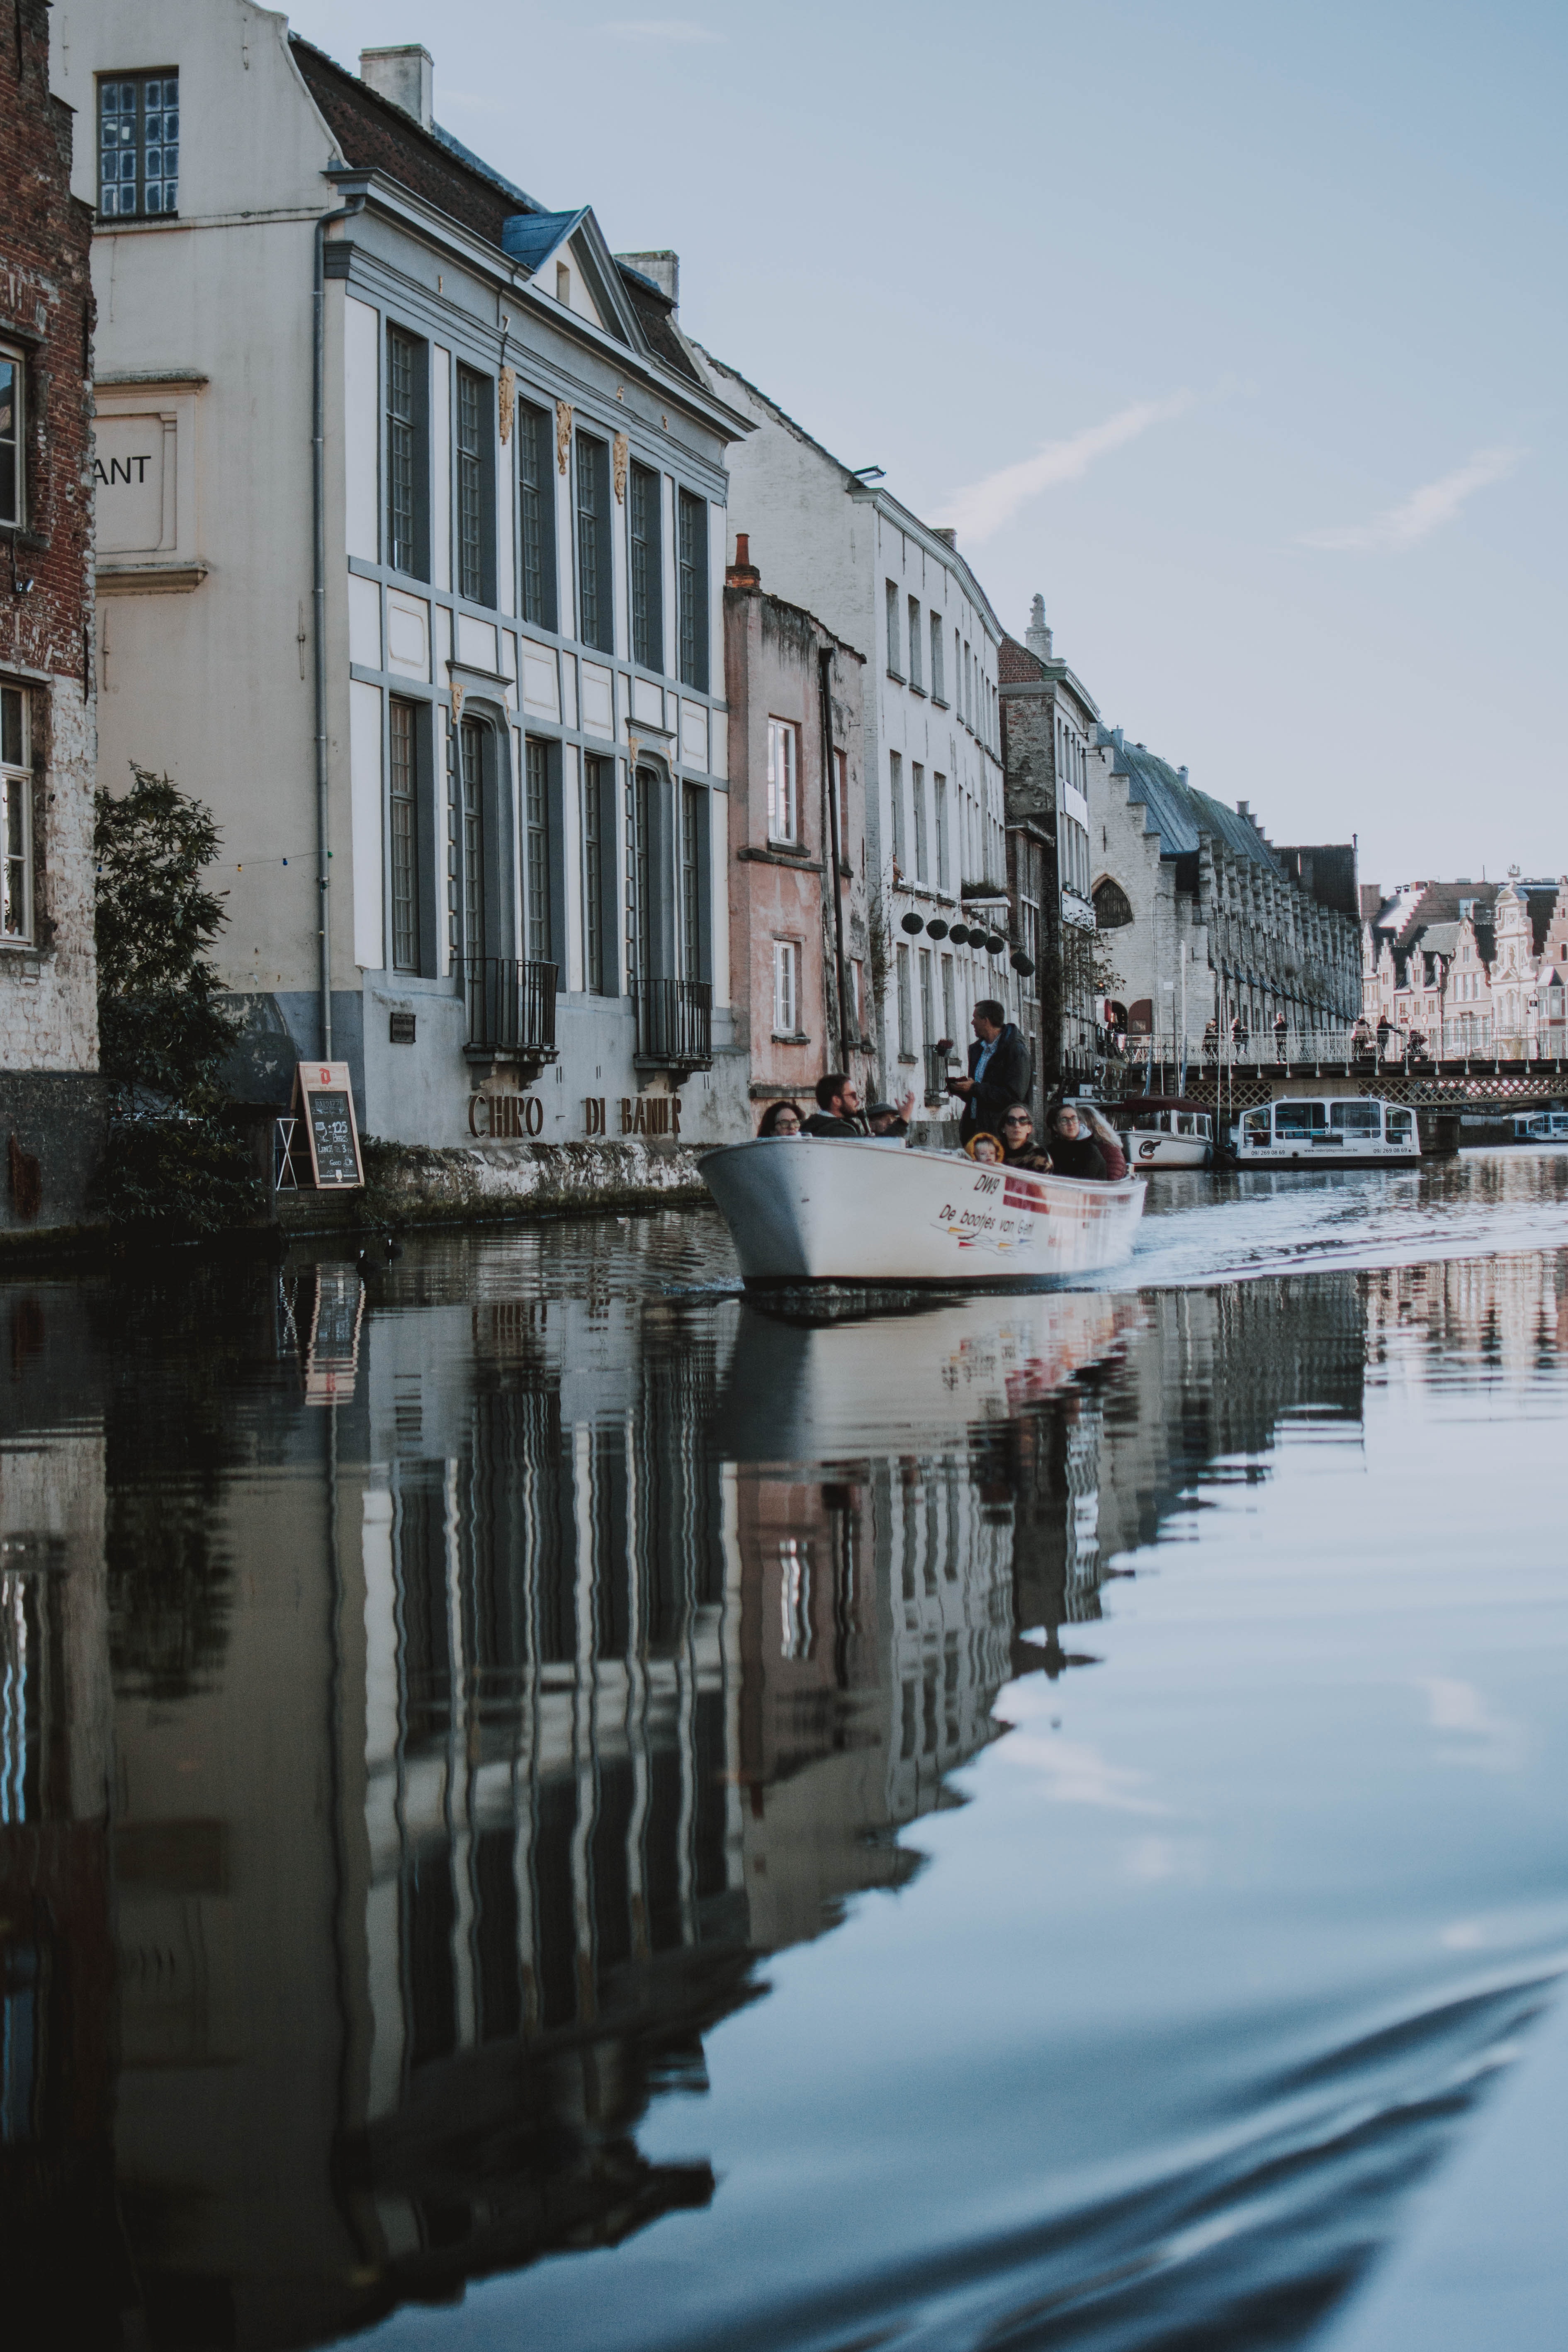
waterway, canal, body of water, water, reflection, town, channel, architecture, neighbourhood, building, boat, house, city, sky, river, vacation, vehicle, facade, tourism, watercourse, home, watercraft, street